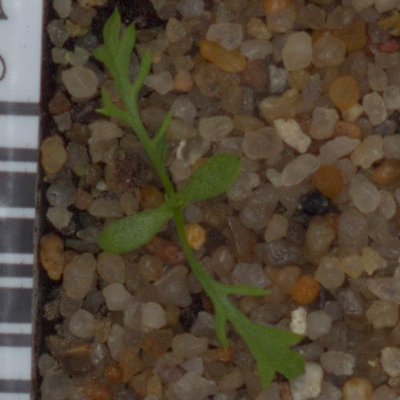
Label: scentless_mayweed